Education in Prizren

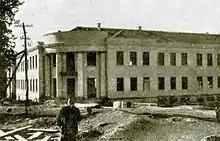
The building of the "Gjon Buzuku" high school, pre-Kosovo War.

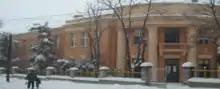
The "Gjon Buzuku" building, post-war.

"Gjon Buzuku" is a general high school with a long tradition. We can find the beginning of activities during the 70s year, XIX. In 1907, Kosovo's Serbs, with the help of the Serbian and Russian government, opened a secondary school. In November 1912, this secondary school became a general high school. Classes stopped during the First World War, but in 1919, the school started again, and in 1924 it was made a full general school. From 1919 to 1941, classes were taught in Serbian. Teaching in Albanian began on November 11, 1942. During the Kosovo War, like all the other schools at the gymnasium level, teaching continued in Serbian and Turkish. Studies in Albanian continued in private houses until the war ended. Since 1999, classes have been taught in three languages: Albanian, Bosnian and Turkish. Now there are 1980 students in the school, and 500 in separated schools, and 106 teachers. 38 classes learn in Albanian, seven in Bosnian, and six in Turkish.